Indy Pride

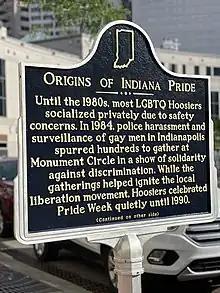
Side One of the Indiana Historical Marker (Installed 2022) commemorating the origins of Pride. Located on Monument Circle in Indianapolis.

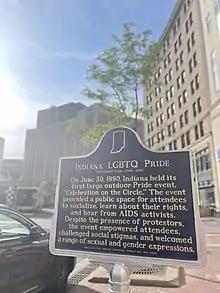
Side Two of the Indiana Historical Marker (Installed 2022) commemorating the origins of Pride. Located on Monument Circle in Indianapolis.

Before the creation of Indy Pride, Justice, Inc. held the first LGBTQ event held in a public space in June 1988. In 1990, they held Celebration on the Circle at Soldiers' and Sailors' Monument (Indianapolis), the largest Indianapolis LGBTQ event at that time. Indy Pride started in 1995 as an independent organization and coordinator of the Indy Pride Festival, and later received 501(c)(3) nonprofit status in 1997. They began negotiations in 1999 with Justice, Inc. to combine Pride events, with the two non-profits eventually merging in the mid-2000s.